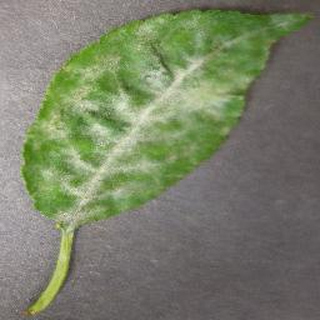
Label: cherry_powdery_mildew